Rentemestervej

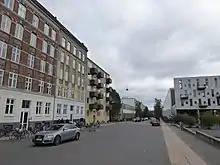
Rentemestervej.

Rentemestervej is an approximately 1.4 km long street in the North-West district of Copenhagen, Denmark. It runs from Lygten at Nørrebro station in the southeast to Utterslev Torv in the northwest.